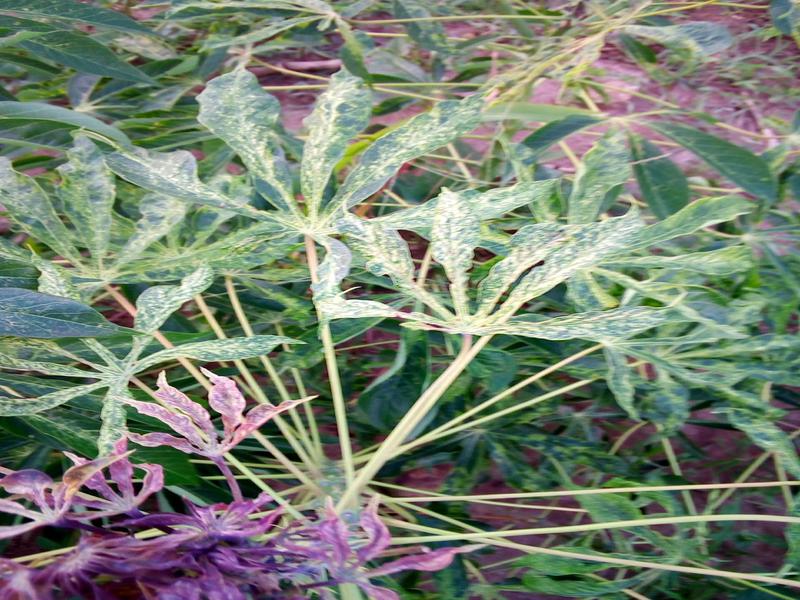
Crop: cassava
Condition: green_mottle